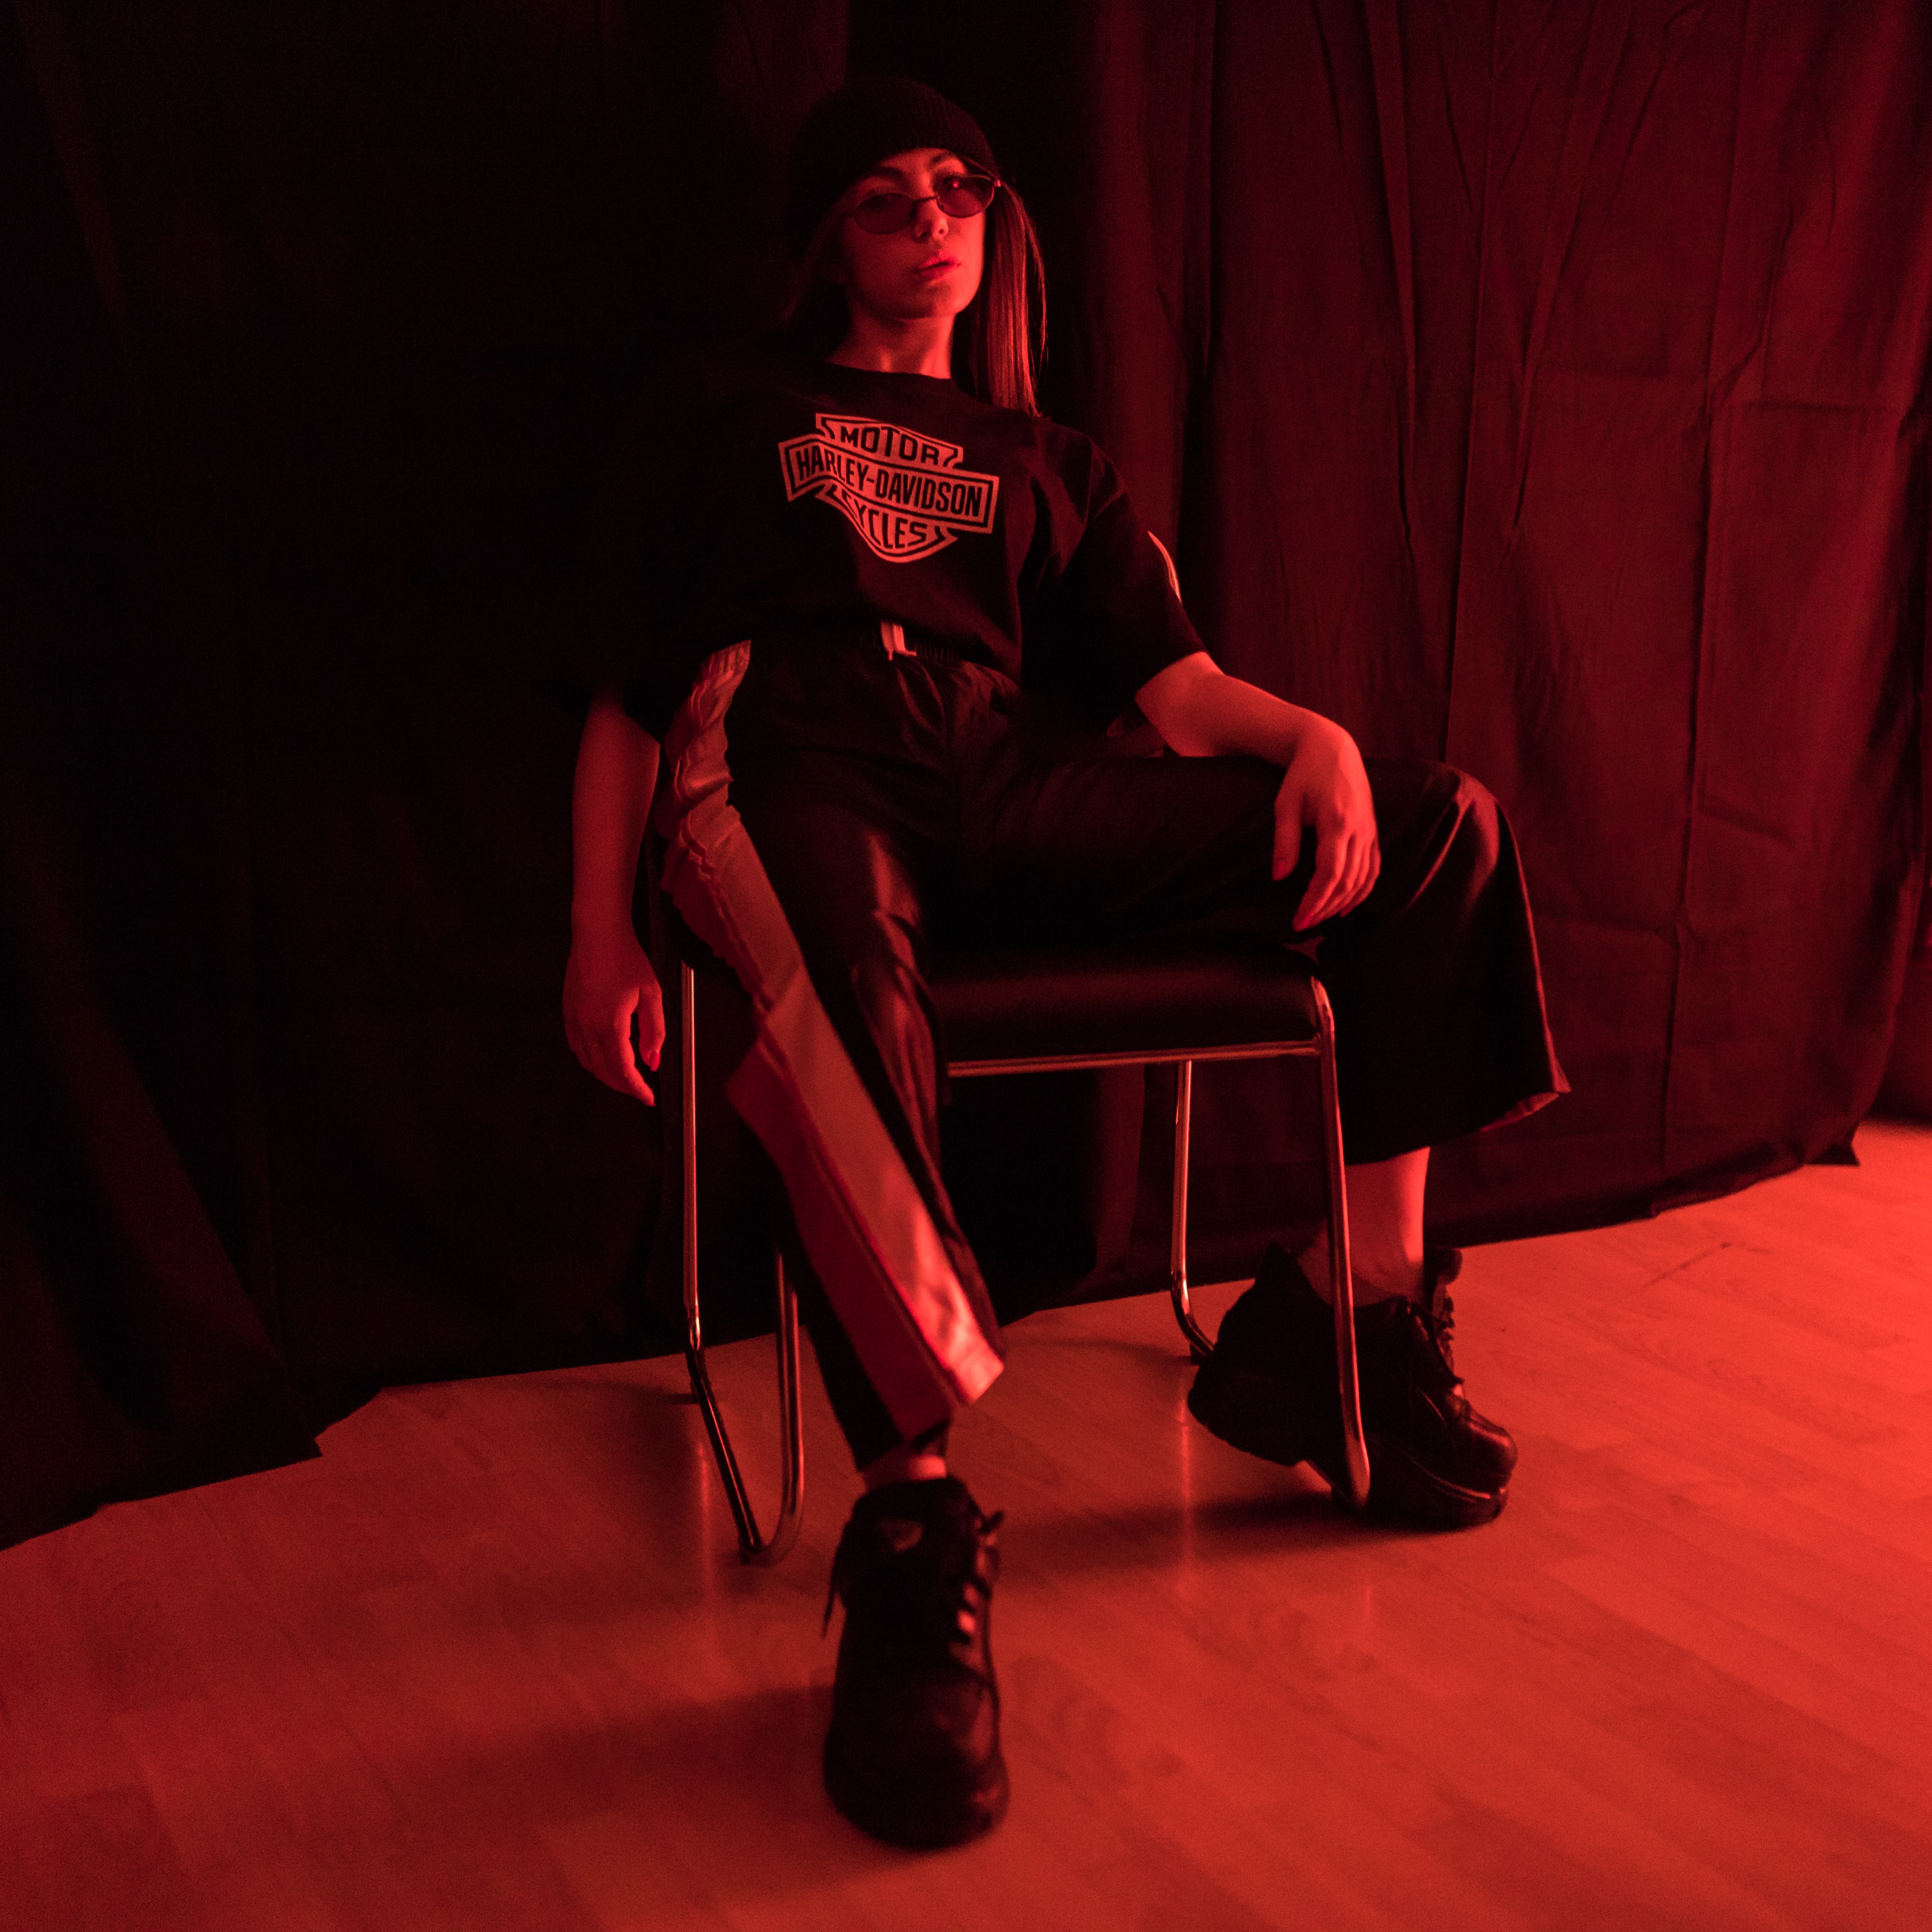
red, flesh, photography, sitting, fictional character, darkness